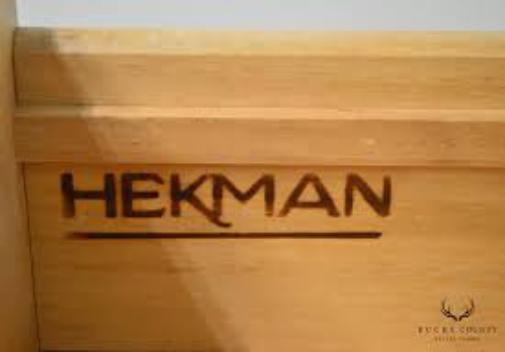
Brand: hekman
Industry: Necessities